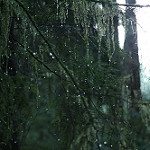
Label: forest